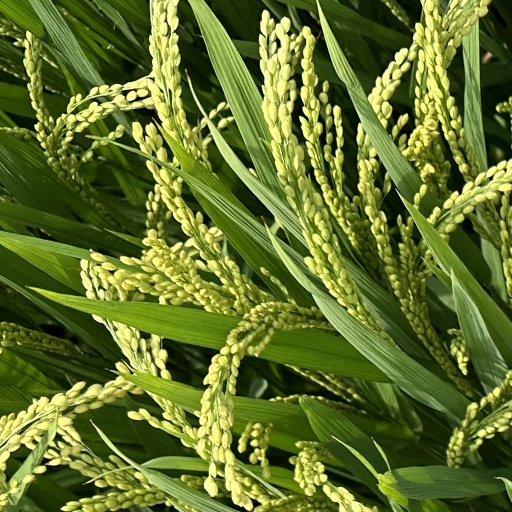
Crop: rice